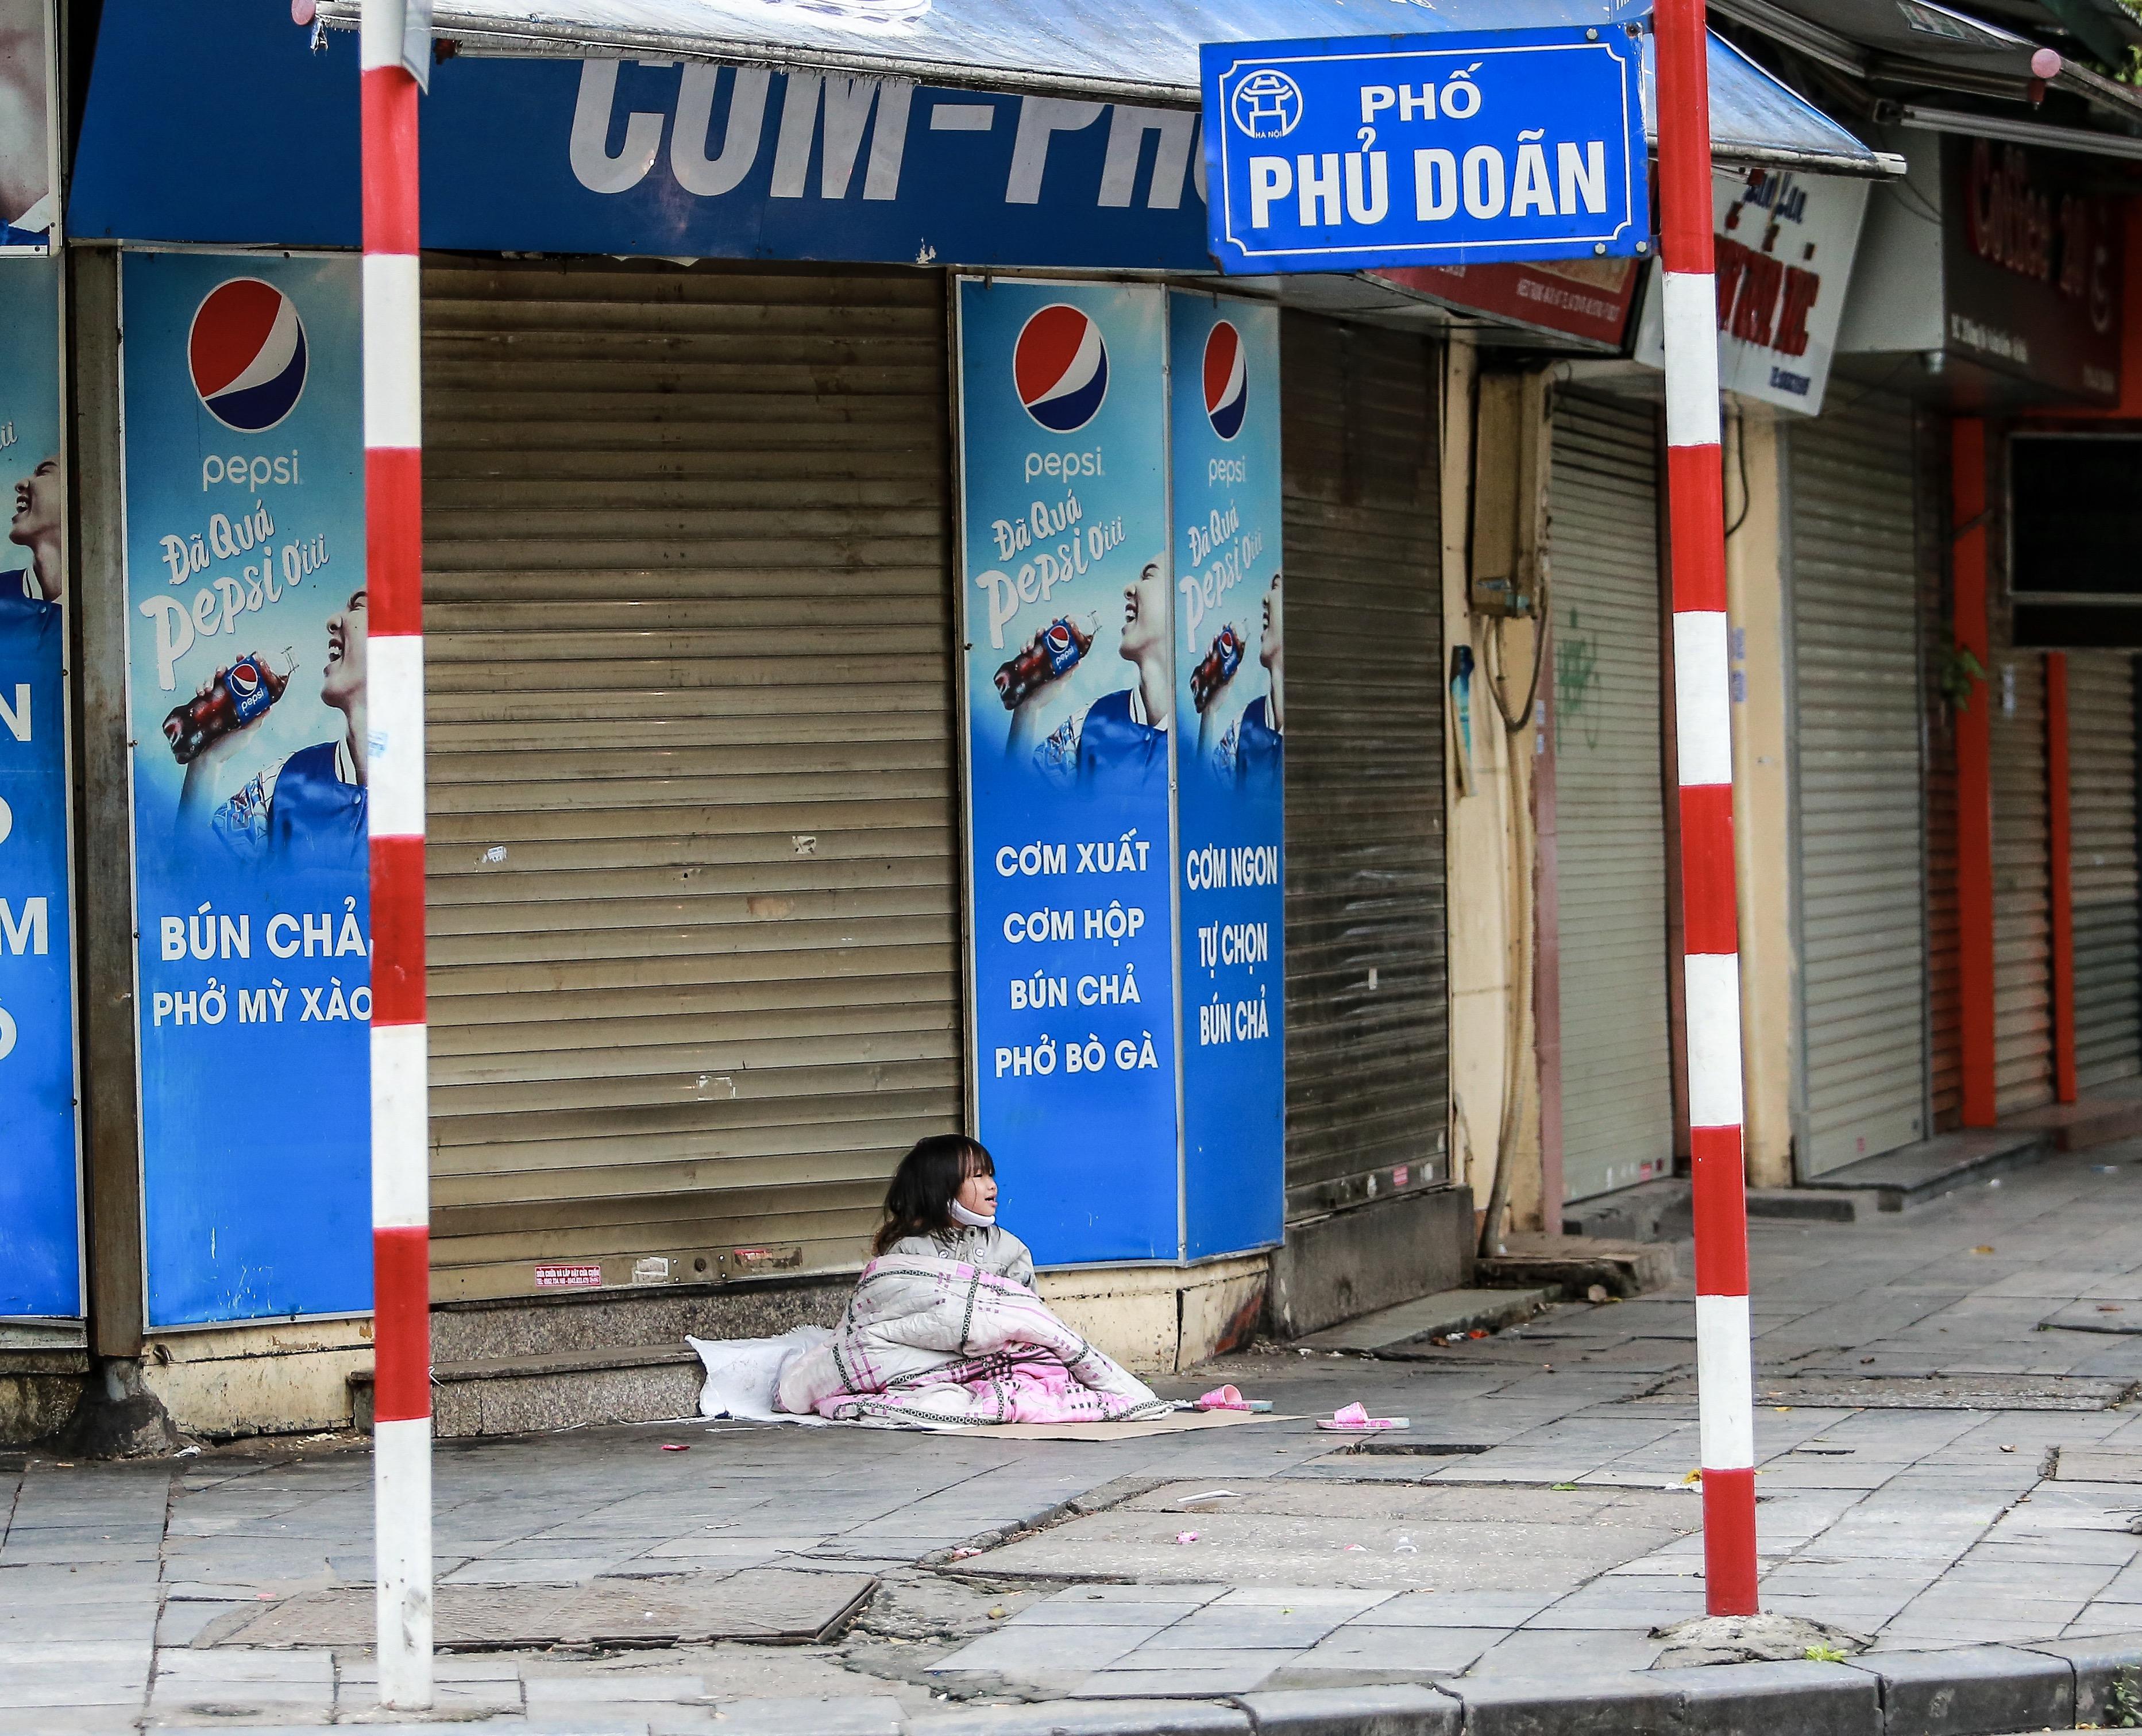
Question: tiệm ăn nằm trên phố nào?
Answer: phố phủ doãn